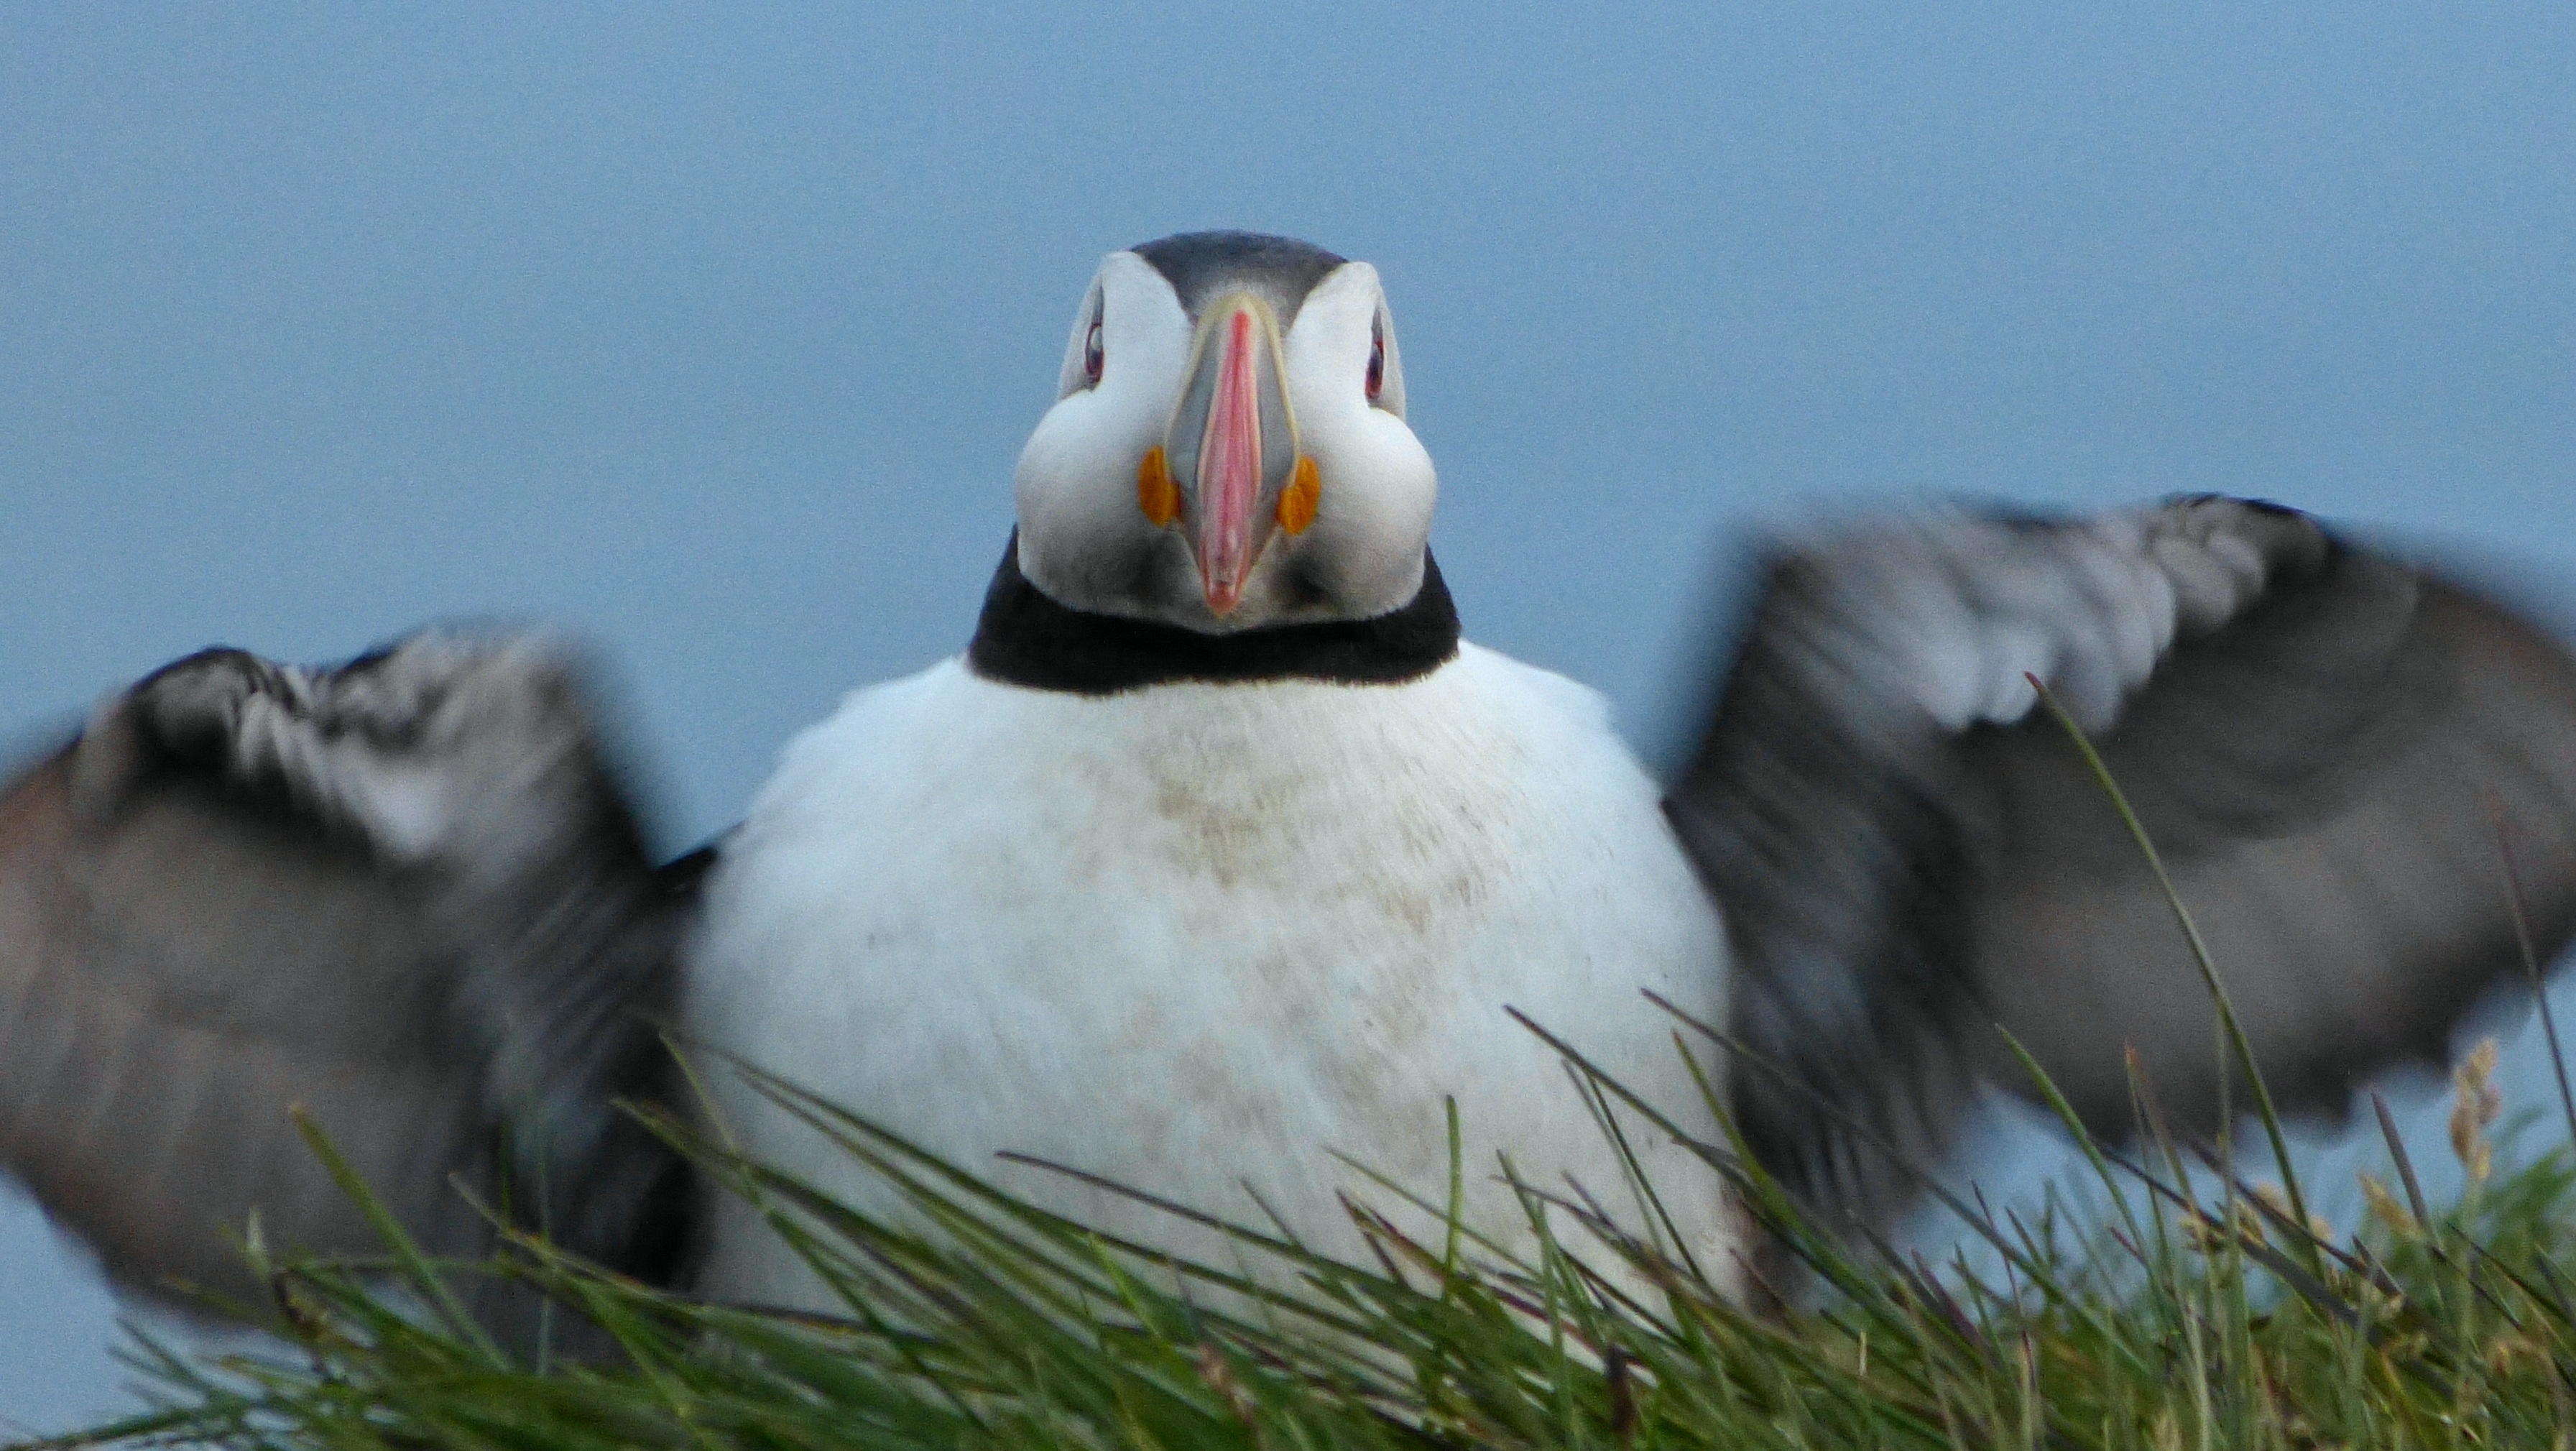
bird, wing, seabird, wildlife, beak, fauna, puffin, vertebrate, albatross, charadriiformes